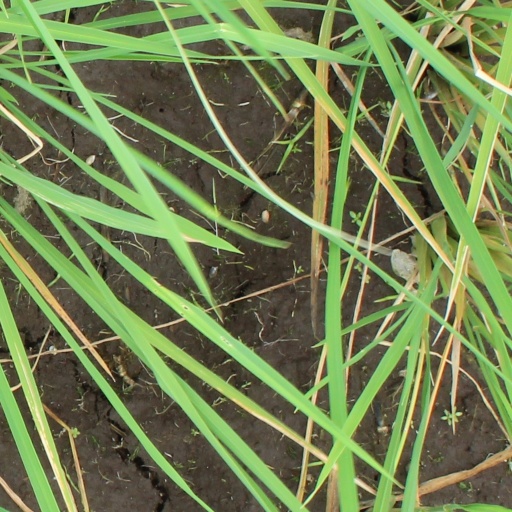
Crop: rice